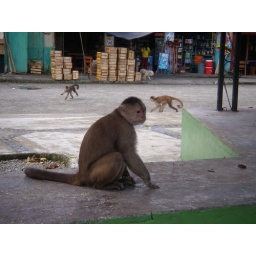
This monkey is sitting on a park gazebo-like seat, in Misahualli. Monkeys were everywhere!